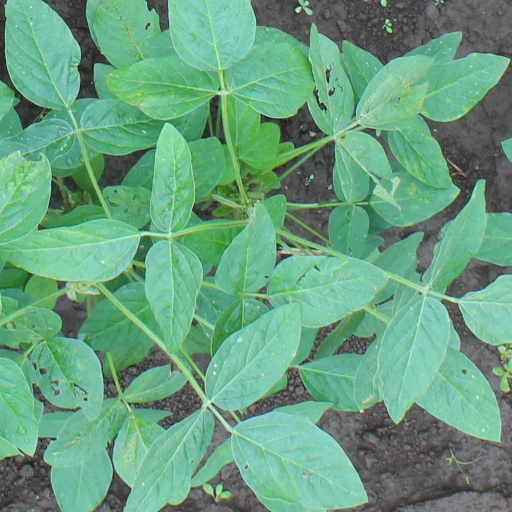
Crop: soybean